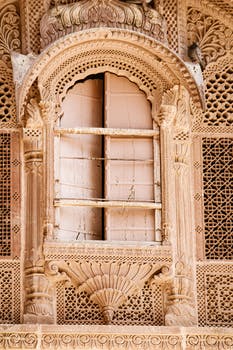
Label: No Watermark